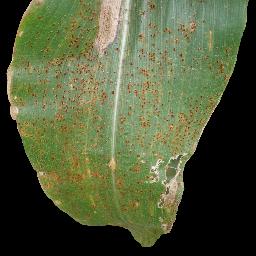
Label: Corn_(Maize)___Common_Rust